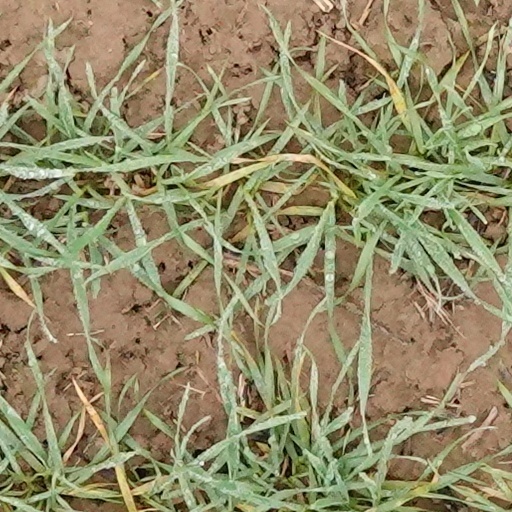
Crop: wheat